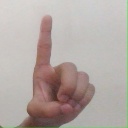
अक्षर: ड